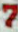
Number: 7